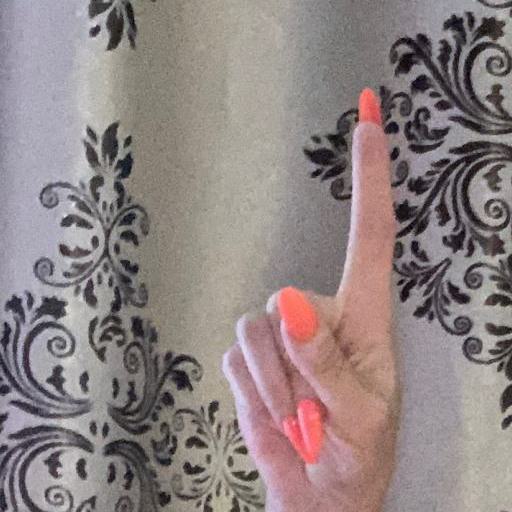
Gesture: one